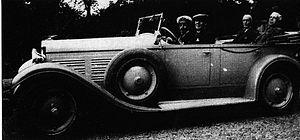
Une automobile Nacional Pescara. Le roi d'Espagne Alphonse XIII passager à l'avant (casquette blanche), au volant le Marquis Pateras-Pescara dans la Torpedo N.P.
Raoul Pateras Pescara de Castelluccio, marquis Pateras Pescara, né en 1891 à Adrogué en Argentine, et mort en 1966 à Paris, France, est un ingénieur, inventeur et entrepreneur franco-italien, spécialiste des hélicoptères, de l'automobile, ainsi que des moteurs à pistons libres.
La Nacional Pescara est une automobile fabriquée à Barcelone, Espagne, à partir de 1929 par la Fábrica Nacional de Automóviles SA. La firme est fondée par l'inventeur argentin Raoul Pateras Pescara de Castelluccio, son frère Henri, l'ingénieur italien Edmond Moglia, et le gouvernement espagnol du général Primo de Rivera, avec un capital de 70 millions de pesetas. Elle disparaitra en 1935, peu avant la guerre civile espagnole.